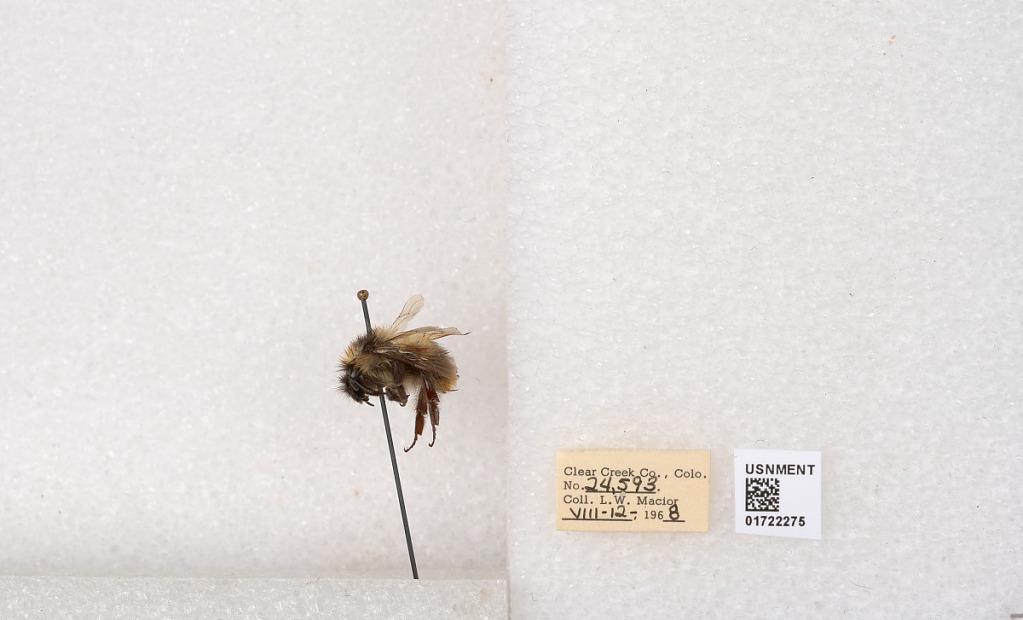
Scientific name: Bombus kirbyellus
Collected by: L. Macior
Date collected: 1968-8-12
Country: United States
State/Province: Colorado
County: Clear Creek
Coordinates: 39.6891, -105.644